Carrier Strike Group 9

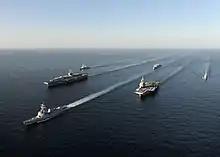
U.S.-French carrier force underway in the Persian Gulf (10 December 2010)

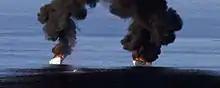
Anti-piracy operations in the Gulf of Oman (2 February 2011)

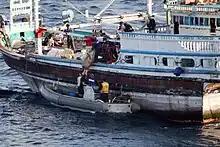
Rescue of Iranian fishing vessel (31 January 2011)

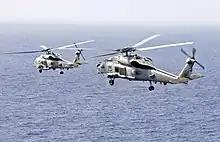
HSM-77 squadron SH-60B helicopters (5 January 2012)

On 11 September 2010, the strike group departed Naval Base San Diego, for its 2010 deployment under the command of Rear Admiral Mark D. Guadagnini. While en route, the strike group executed carrier qualifications and anti-piracy training, as well as anti-submarine warfare exercises off Guam with the attack submarine . On 25 September 2010, the strike group enter the U.S. Seventh Fleet area of responsibility. On 8 October 2010, the strike group paid its first foreign port call at Port Klang, Malaysia, which was followed by a multi-unit ASW exercises held on 23 October.